Nine Inch Nails live performances

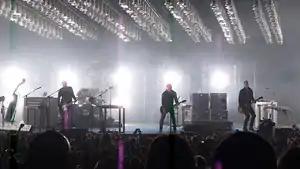
Left to right: Justin Meldal-Johnsen, Ilan Rubin, Trent Reznor and Robin Finck.

The band headlined the 2008 Lollapalooza festival, the 2008 Virgin Festival, and the first Pemberton Music Festival.